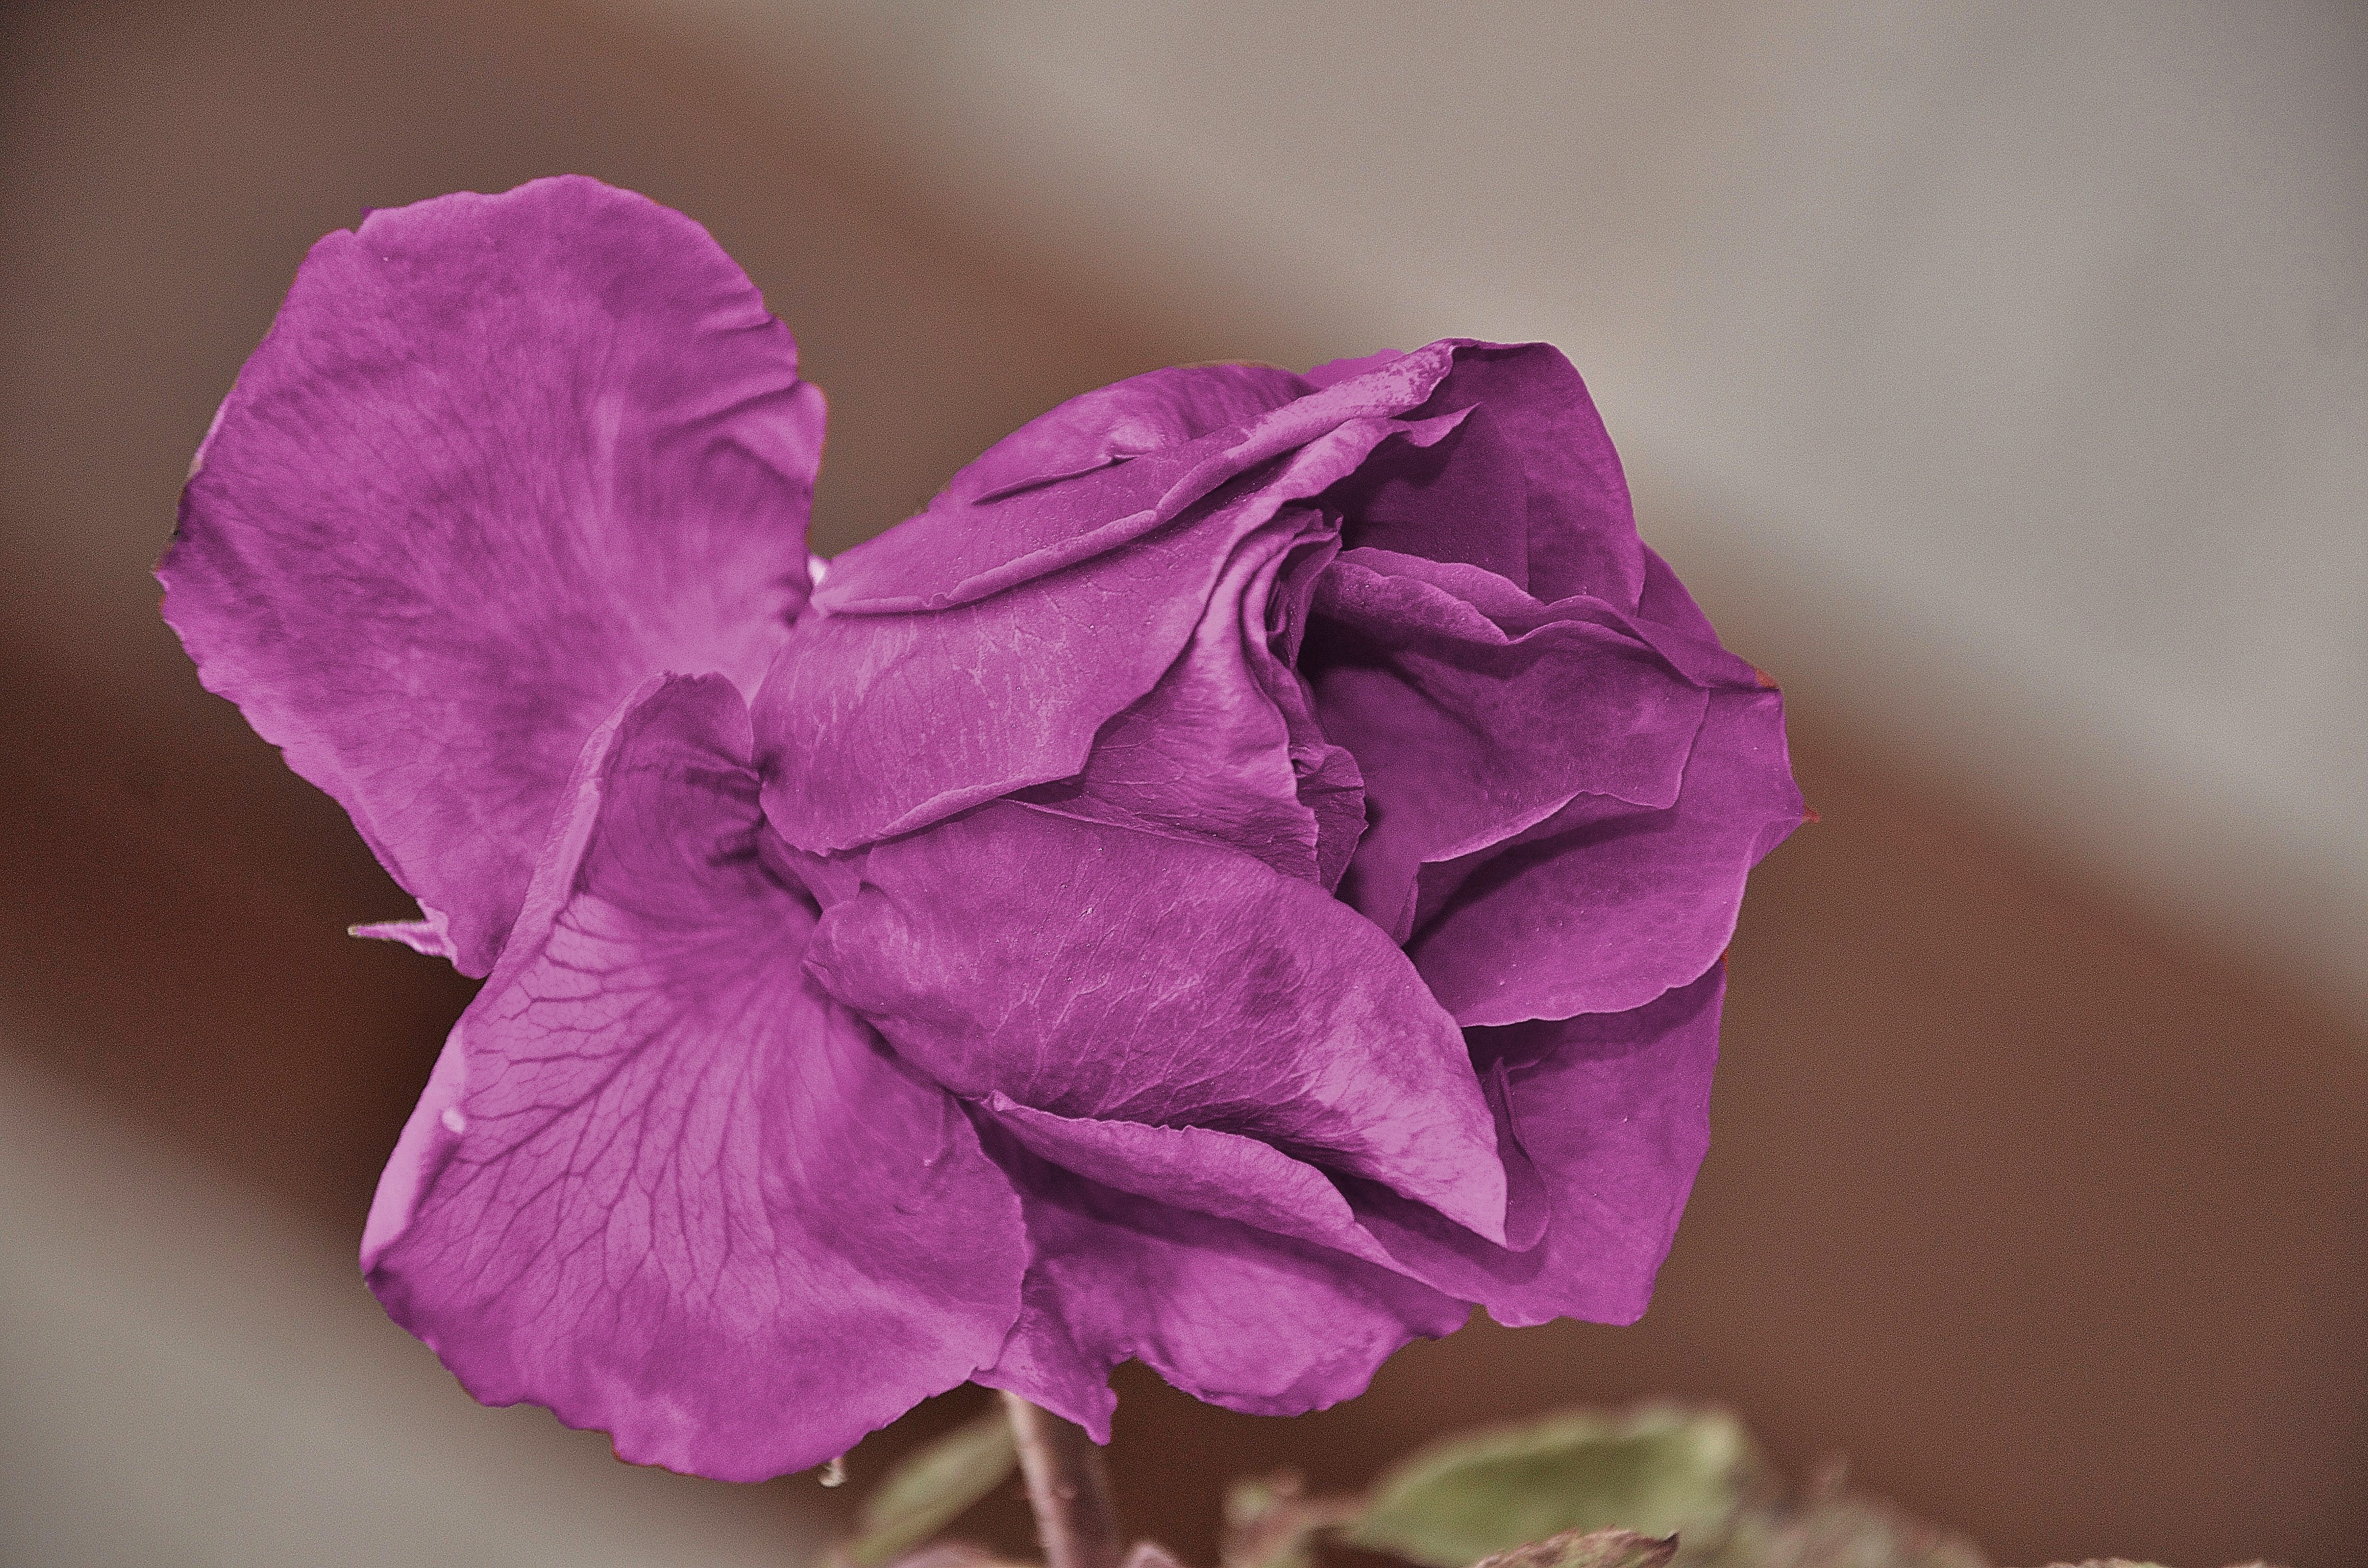
nature, blossom, plant, photography, leaf, flower, purple, petal, bloom, summer, floral, love, rose, green, red, macro, natural, fresh, romance, romantic, pink, wedding, marriage, flora, flowers, close up, roses, leaves, beauty, passion, rosids, flowery, macro photography, green leaf, flowering plant, rosaceae, velvety, rosoideae, land plant